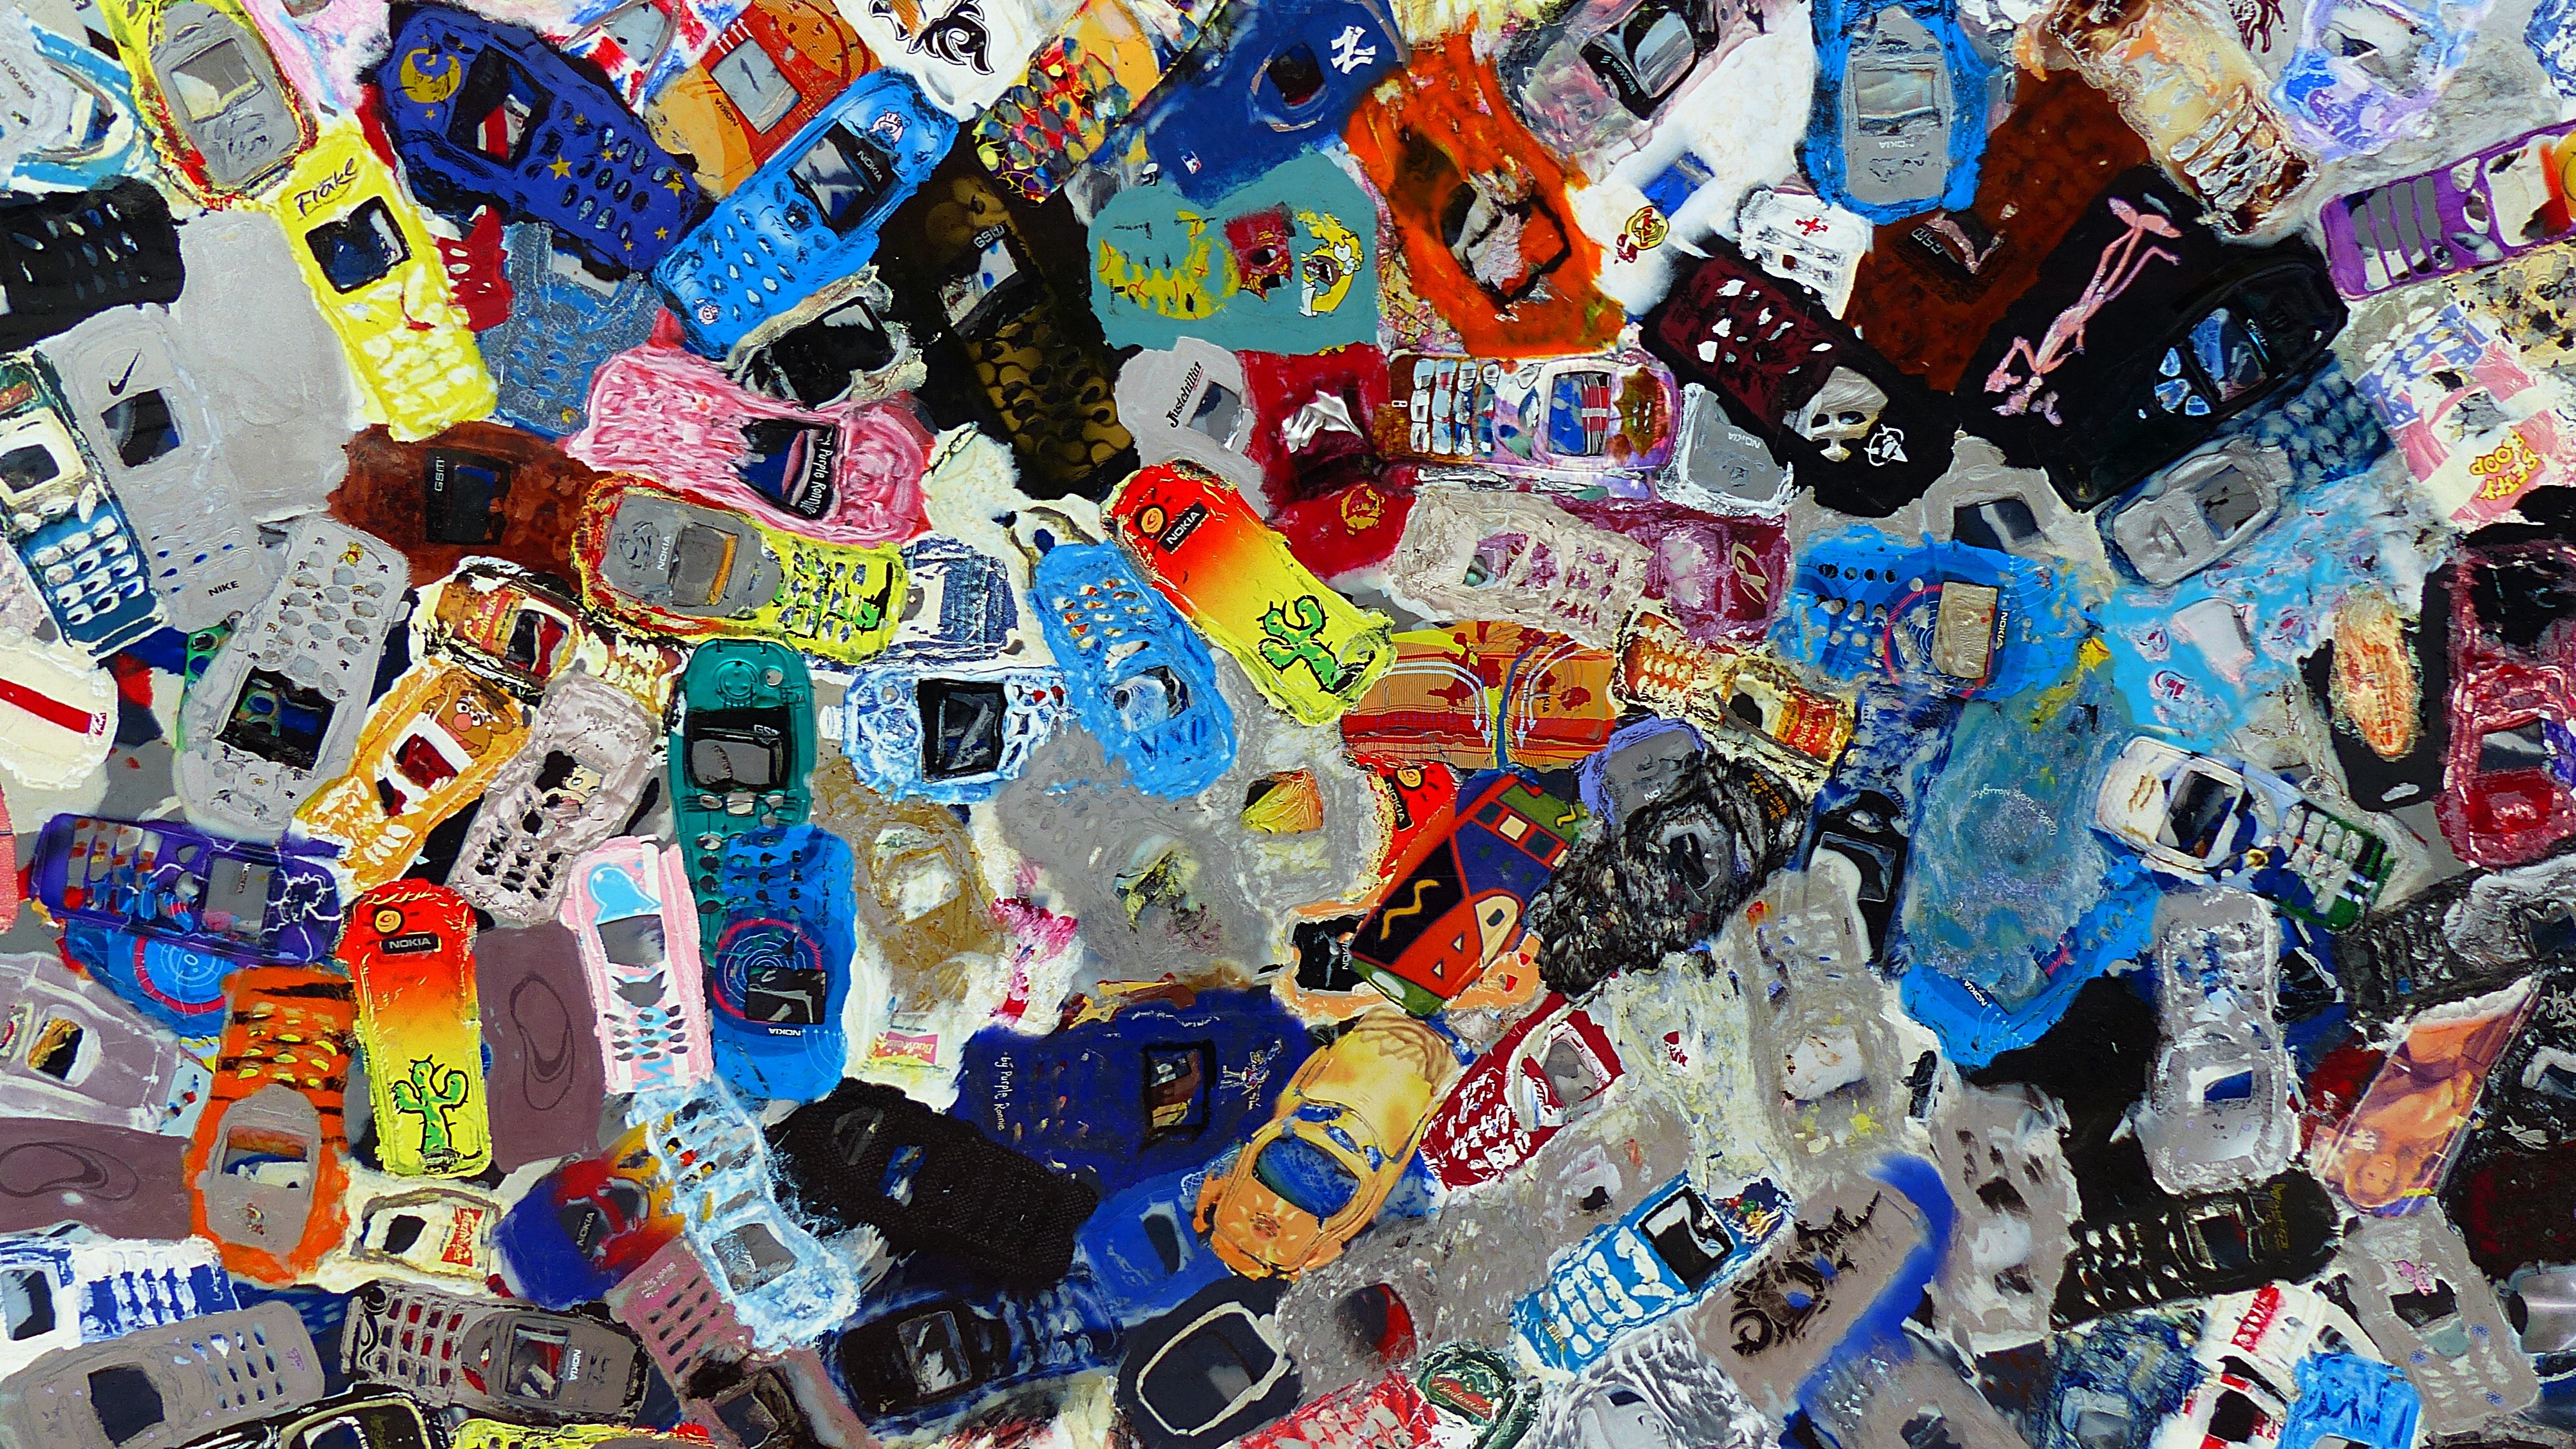
old, phone, color, colorful, mobile phone, painting, background image, art, background, mural, collage, photomontage, modern art, nokia